Depictions of Muhammad

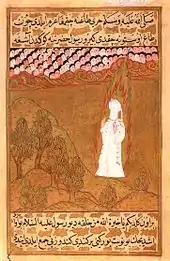
Muhammad, shown with a veiled face and halo, at Mount Hira (16th-century Ottoman illustration of the Siyer-i Nebi)

Throughout Islamic history, depictions of Muhammad in Islamic art were rare. Even so, there exists a "notable corpus of images of Muhammad produced, mostly in the form of manuscript illustrations, in various regions of the Islamic world from the thirteenth century through modern times". Depictions of Muhammad date back to the start of the tradition of Persian miniatures as illustrations in books. The illustrated book from the Persianate world ("Warka and Gulshah", Topkapi Palace Library H. 841, attributed to Konya 1200–1250) contains the two earliest known Islamic depictions of Muhammad.